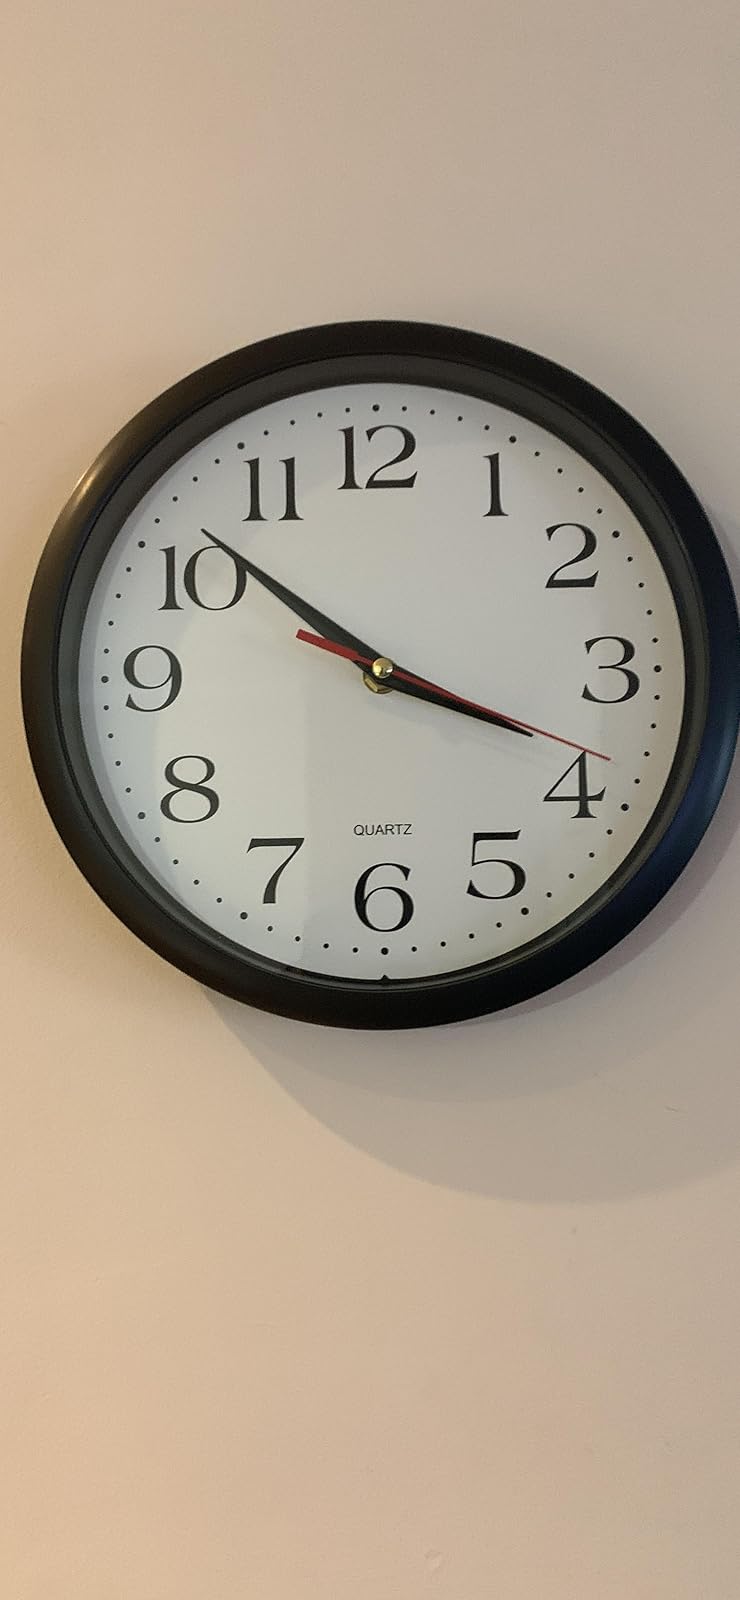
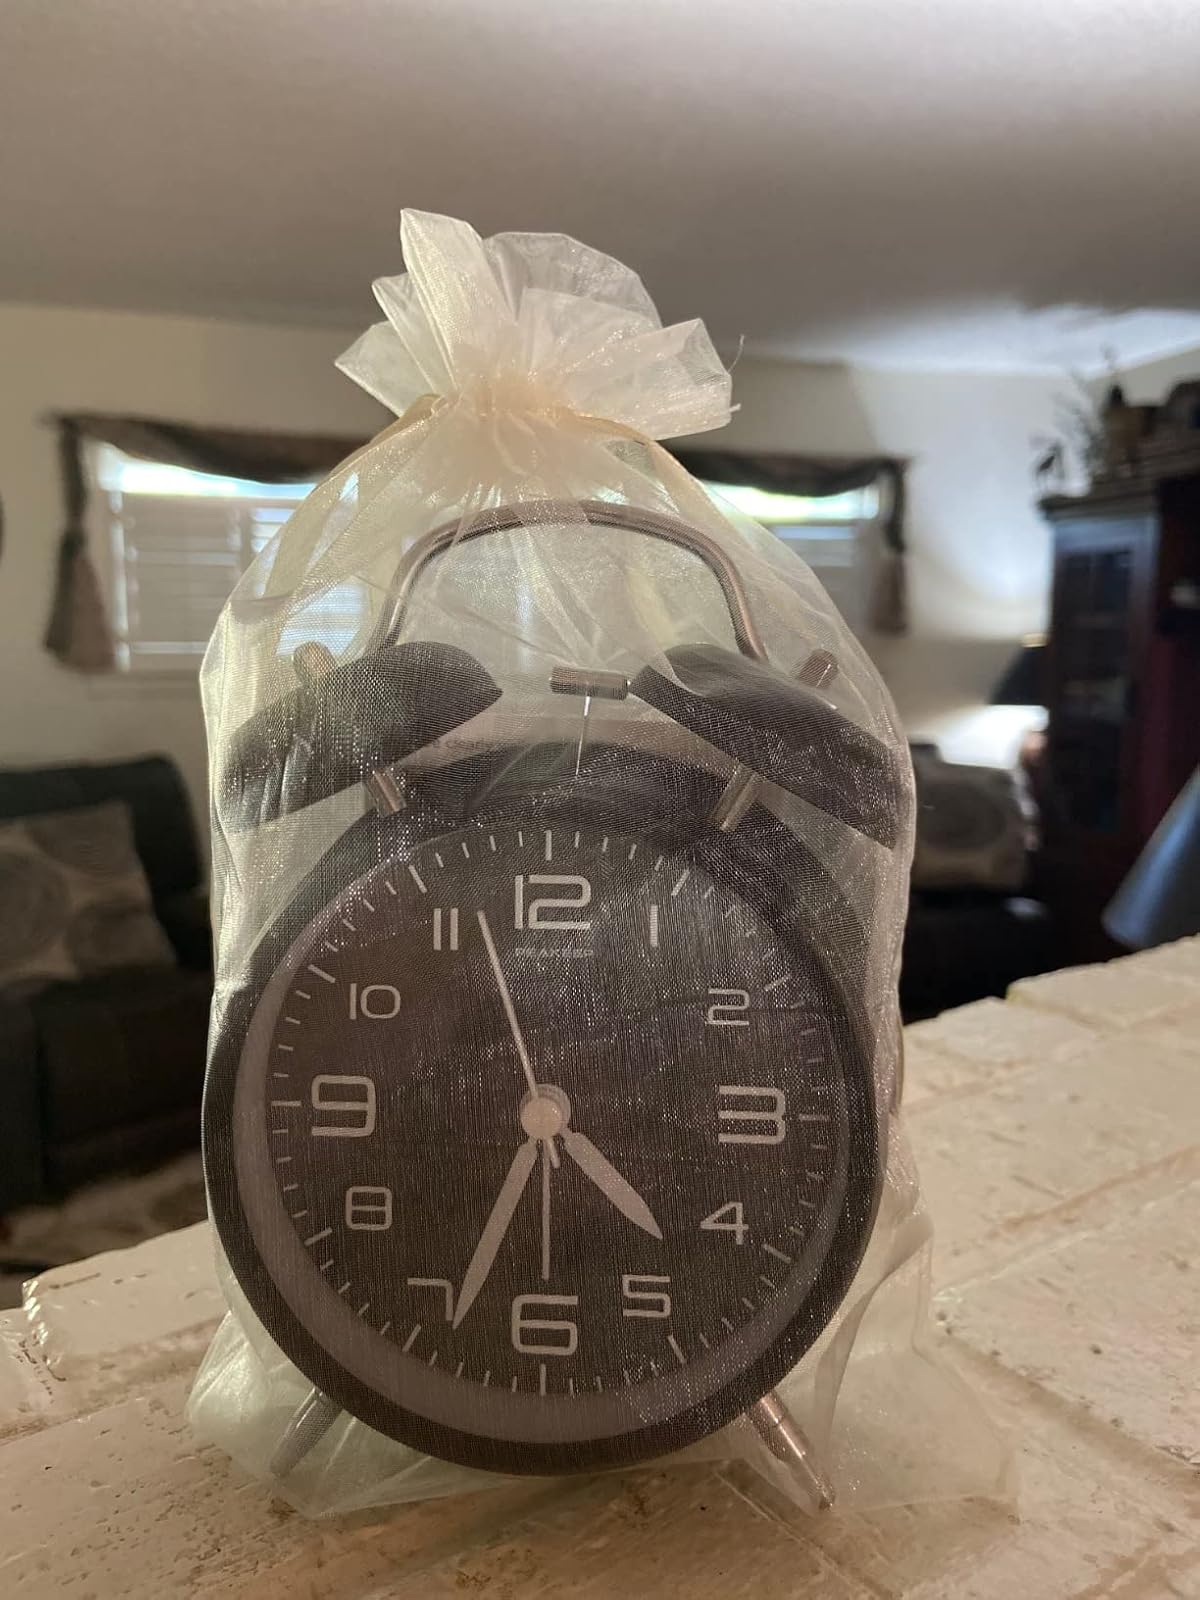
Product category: clock
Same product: no